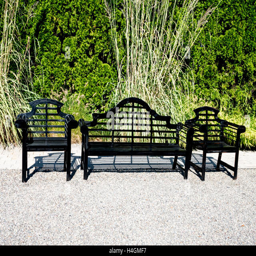
black benches in the park